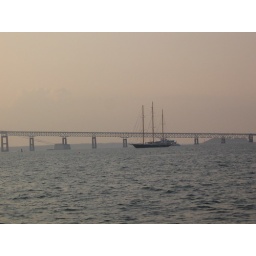
Tall ship with the bridge in the background